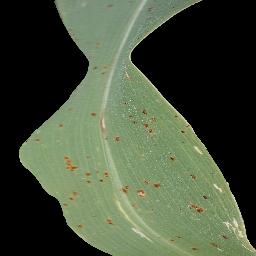
Label: Corn_(Maize)___Common_Rust